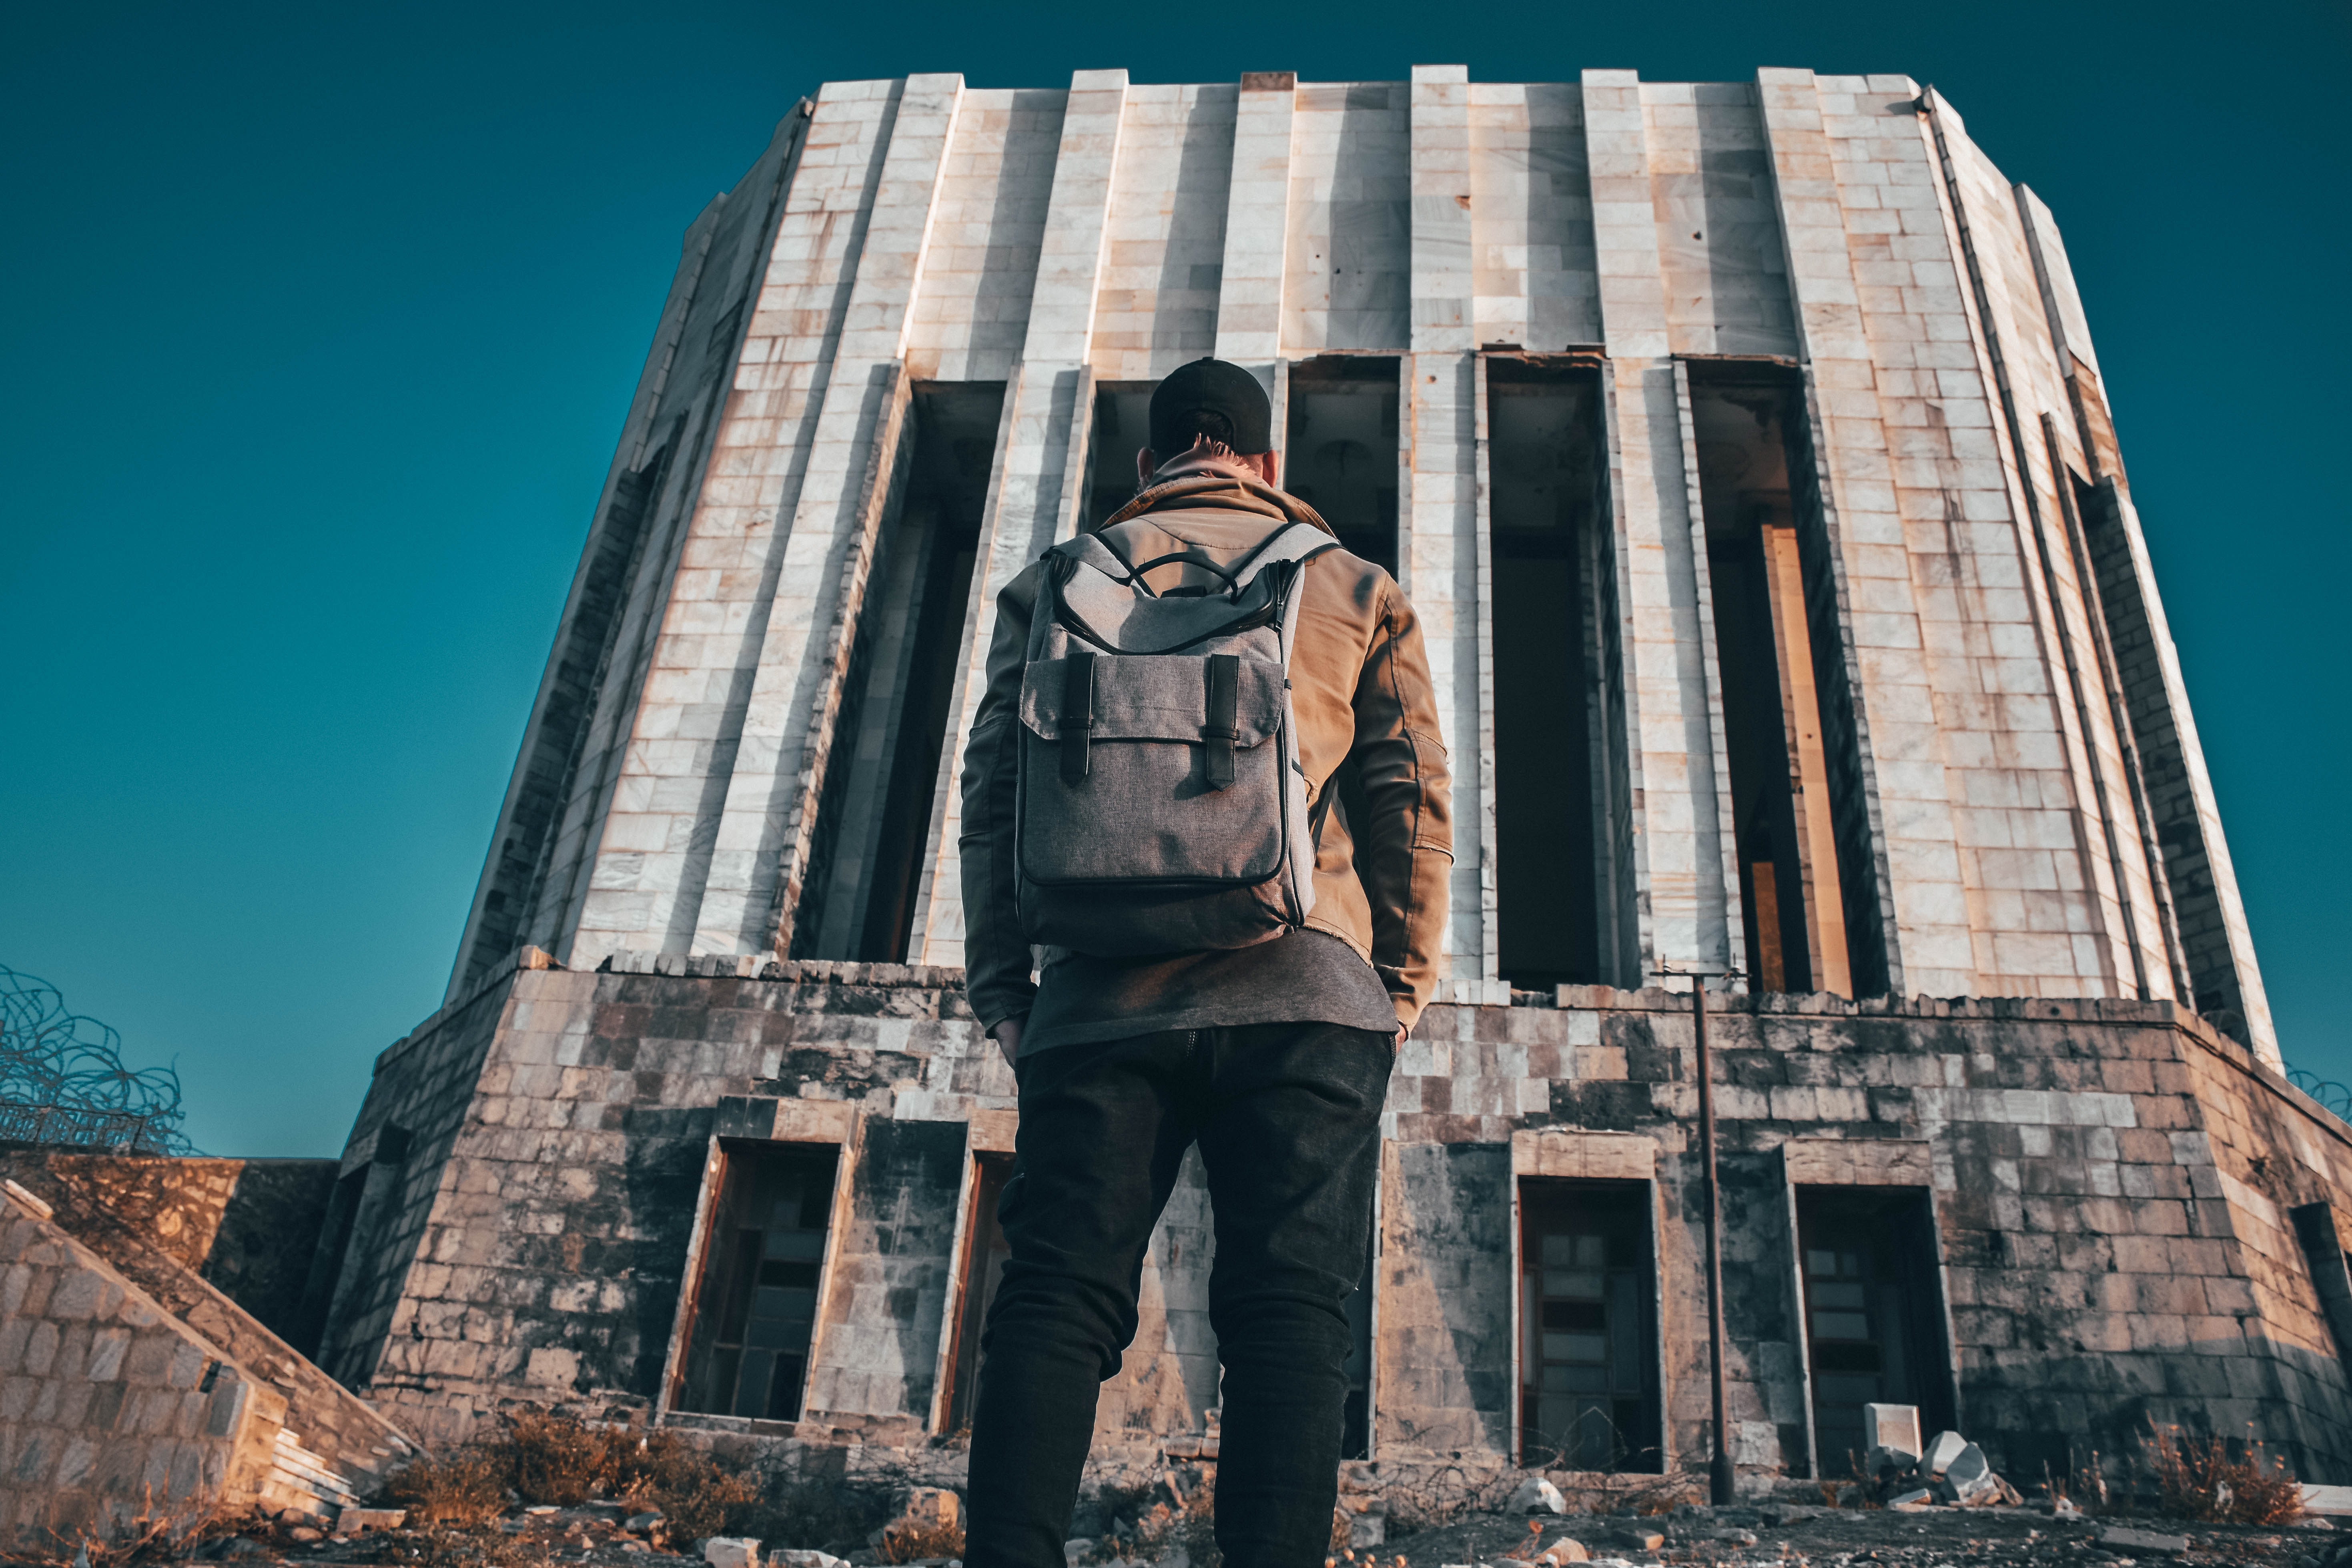
building, landmark, sky, urban area, city, skyscraper, facade, metropolis, window